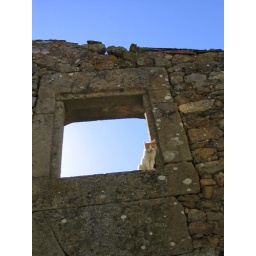
cat in a castle